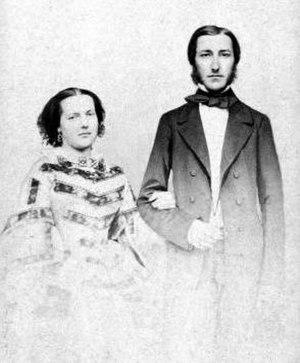
Marie-Henriette de Habsbourg-Lorraine, née à Pest, alors ville de l'Empire d'Autriche le 23 août 1836, et morte à Spa le 19 septembre 1902, est la fille de l'archiduc-comte palatin de Hongrie Joseph d'Autriche et de Dorothée de Wurtemberg. Archiduchesse d'Autriche et princesse palatine de Hongrie, elle épouse en 1853 Léopold de Saxe-Cobourg, duc de Brabant, prince de Belgique, duc de Saxe et devient, en 1865, après l'accession de ce dernier au trône sous le nom de Léopold II, la deuxième reine consort des Belges.
Léopold II, de son nom Léopold Louis-Philippe Marie Victor de Saxe-Cobourg-Gotha, né le 9 avril 1835 au palais royal de Bruxelles et mort le 17 décembre 1909 au château de Laeken est le deuxième roi des Belges, prince de Belgique, duc de Saxe, prince de Saxe-Cobourg et Gotha, duc de Brabant, fondateur de l'État indépendant du Congo. Il succède à son père, Léopold Iᵉʳ, au trône de Belgique en 1865. Par sa mère Louise d'Orléans, il est le petit-fils de Louis-Philippe Iᵉʳ, roi des Français. Il est le frère de Charlotte, impératrice consort du Mexique.